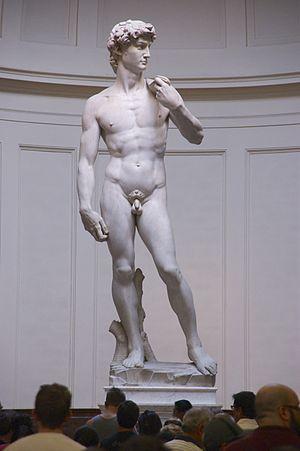
David de Michel-Ange (vue de face)
La virilité désigne les caractéristiques physiques de l'homme adulte, au sens biologique, le comportement sexuel de l'homme, en particulier sa vigueur et sa capacité à procréer.